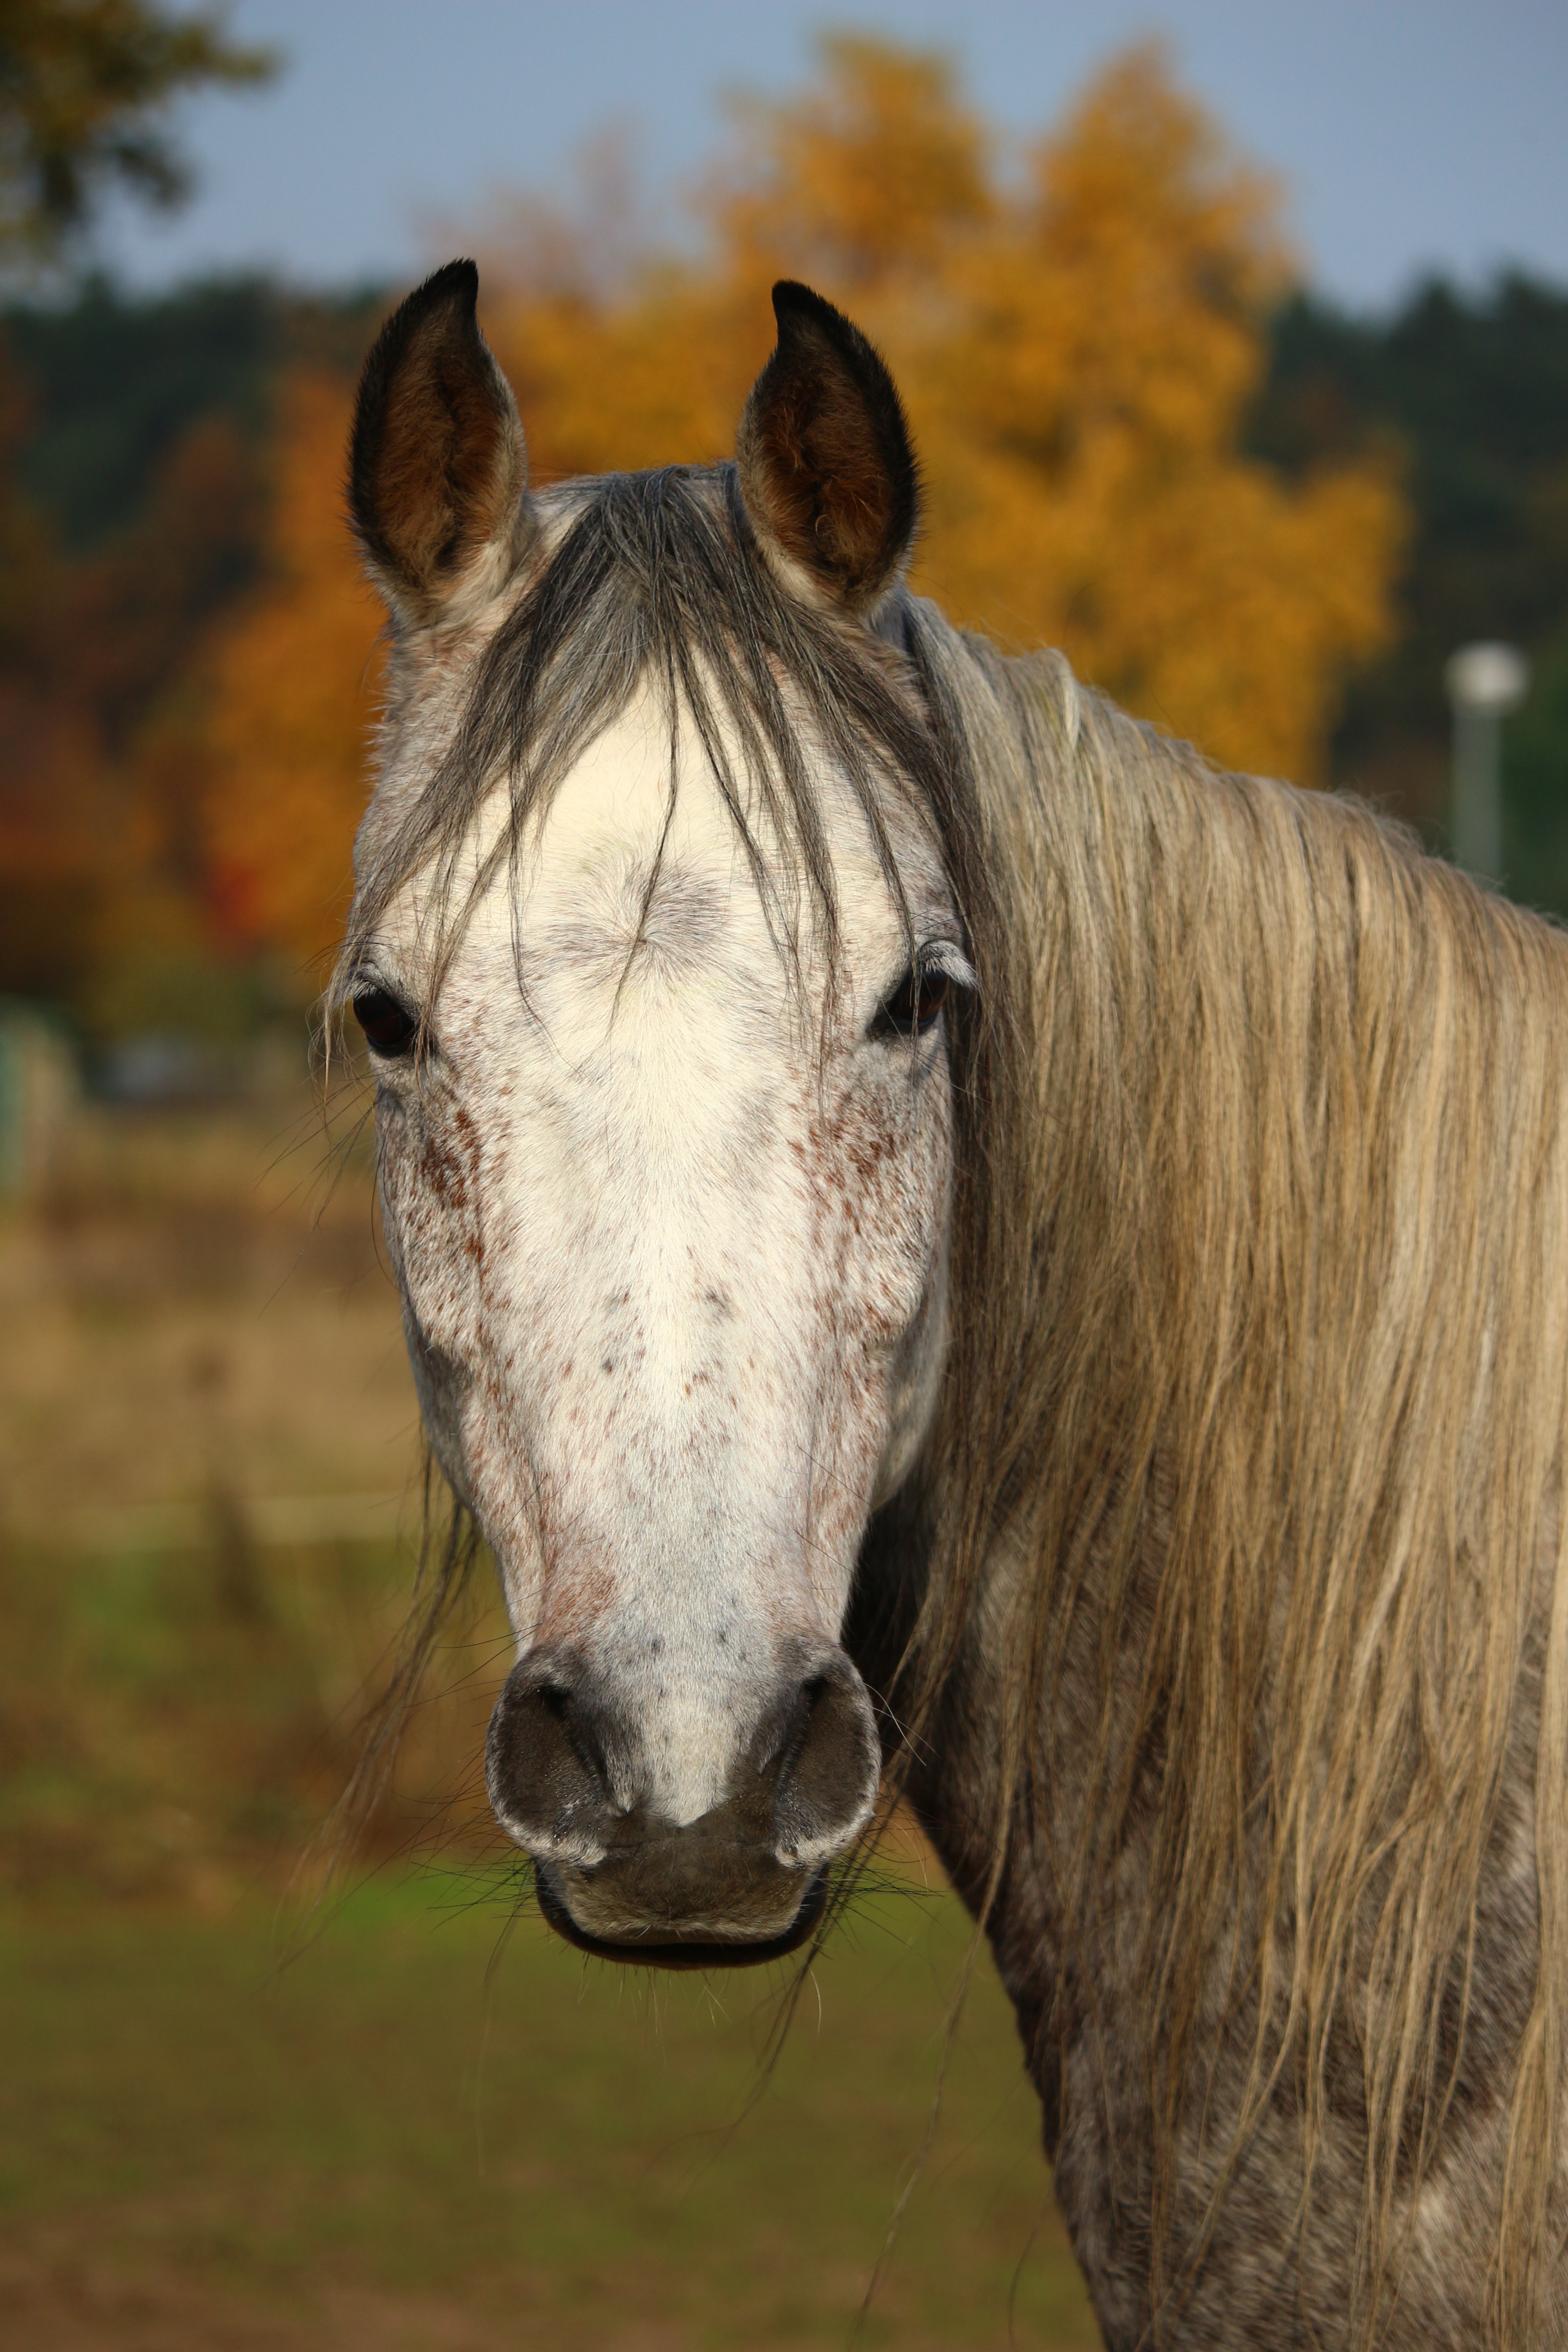
pasture, horse, autumn, mammal, stallion, mane, fauna, vertebrate, mare, mold, foal, fall foliage, horse head, colt, thoroughbred arabian, horse eye, pack animal, horse like mammal, mustang horse